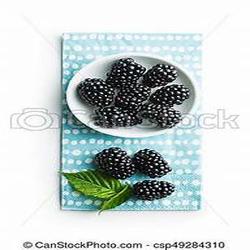
Label: Blackberry